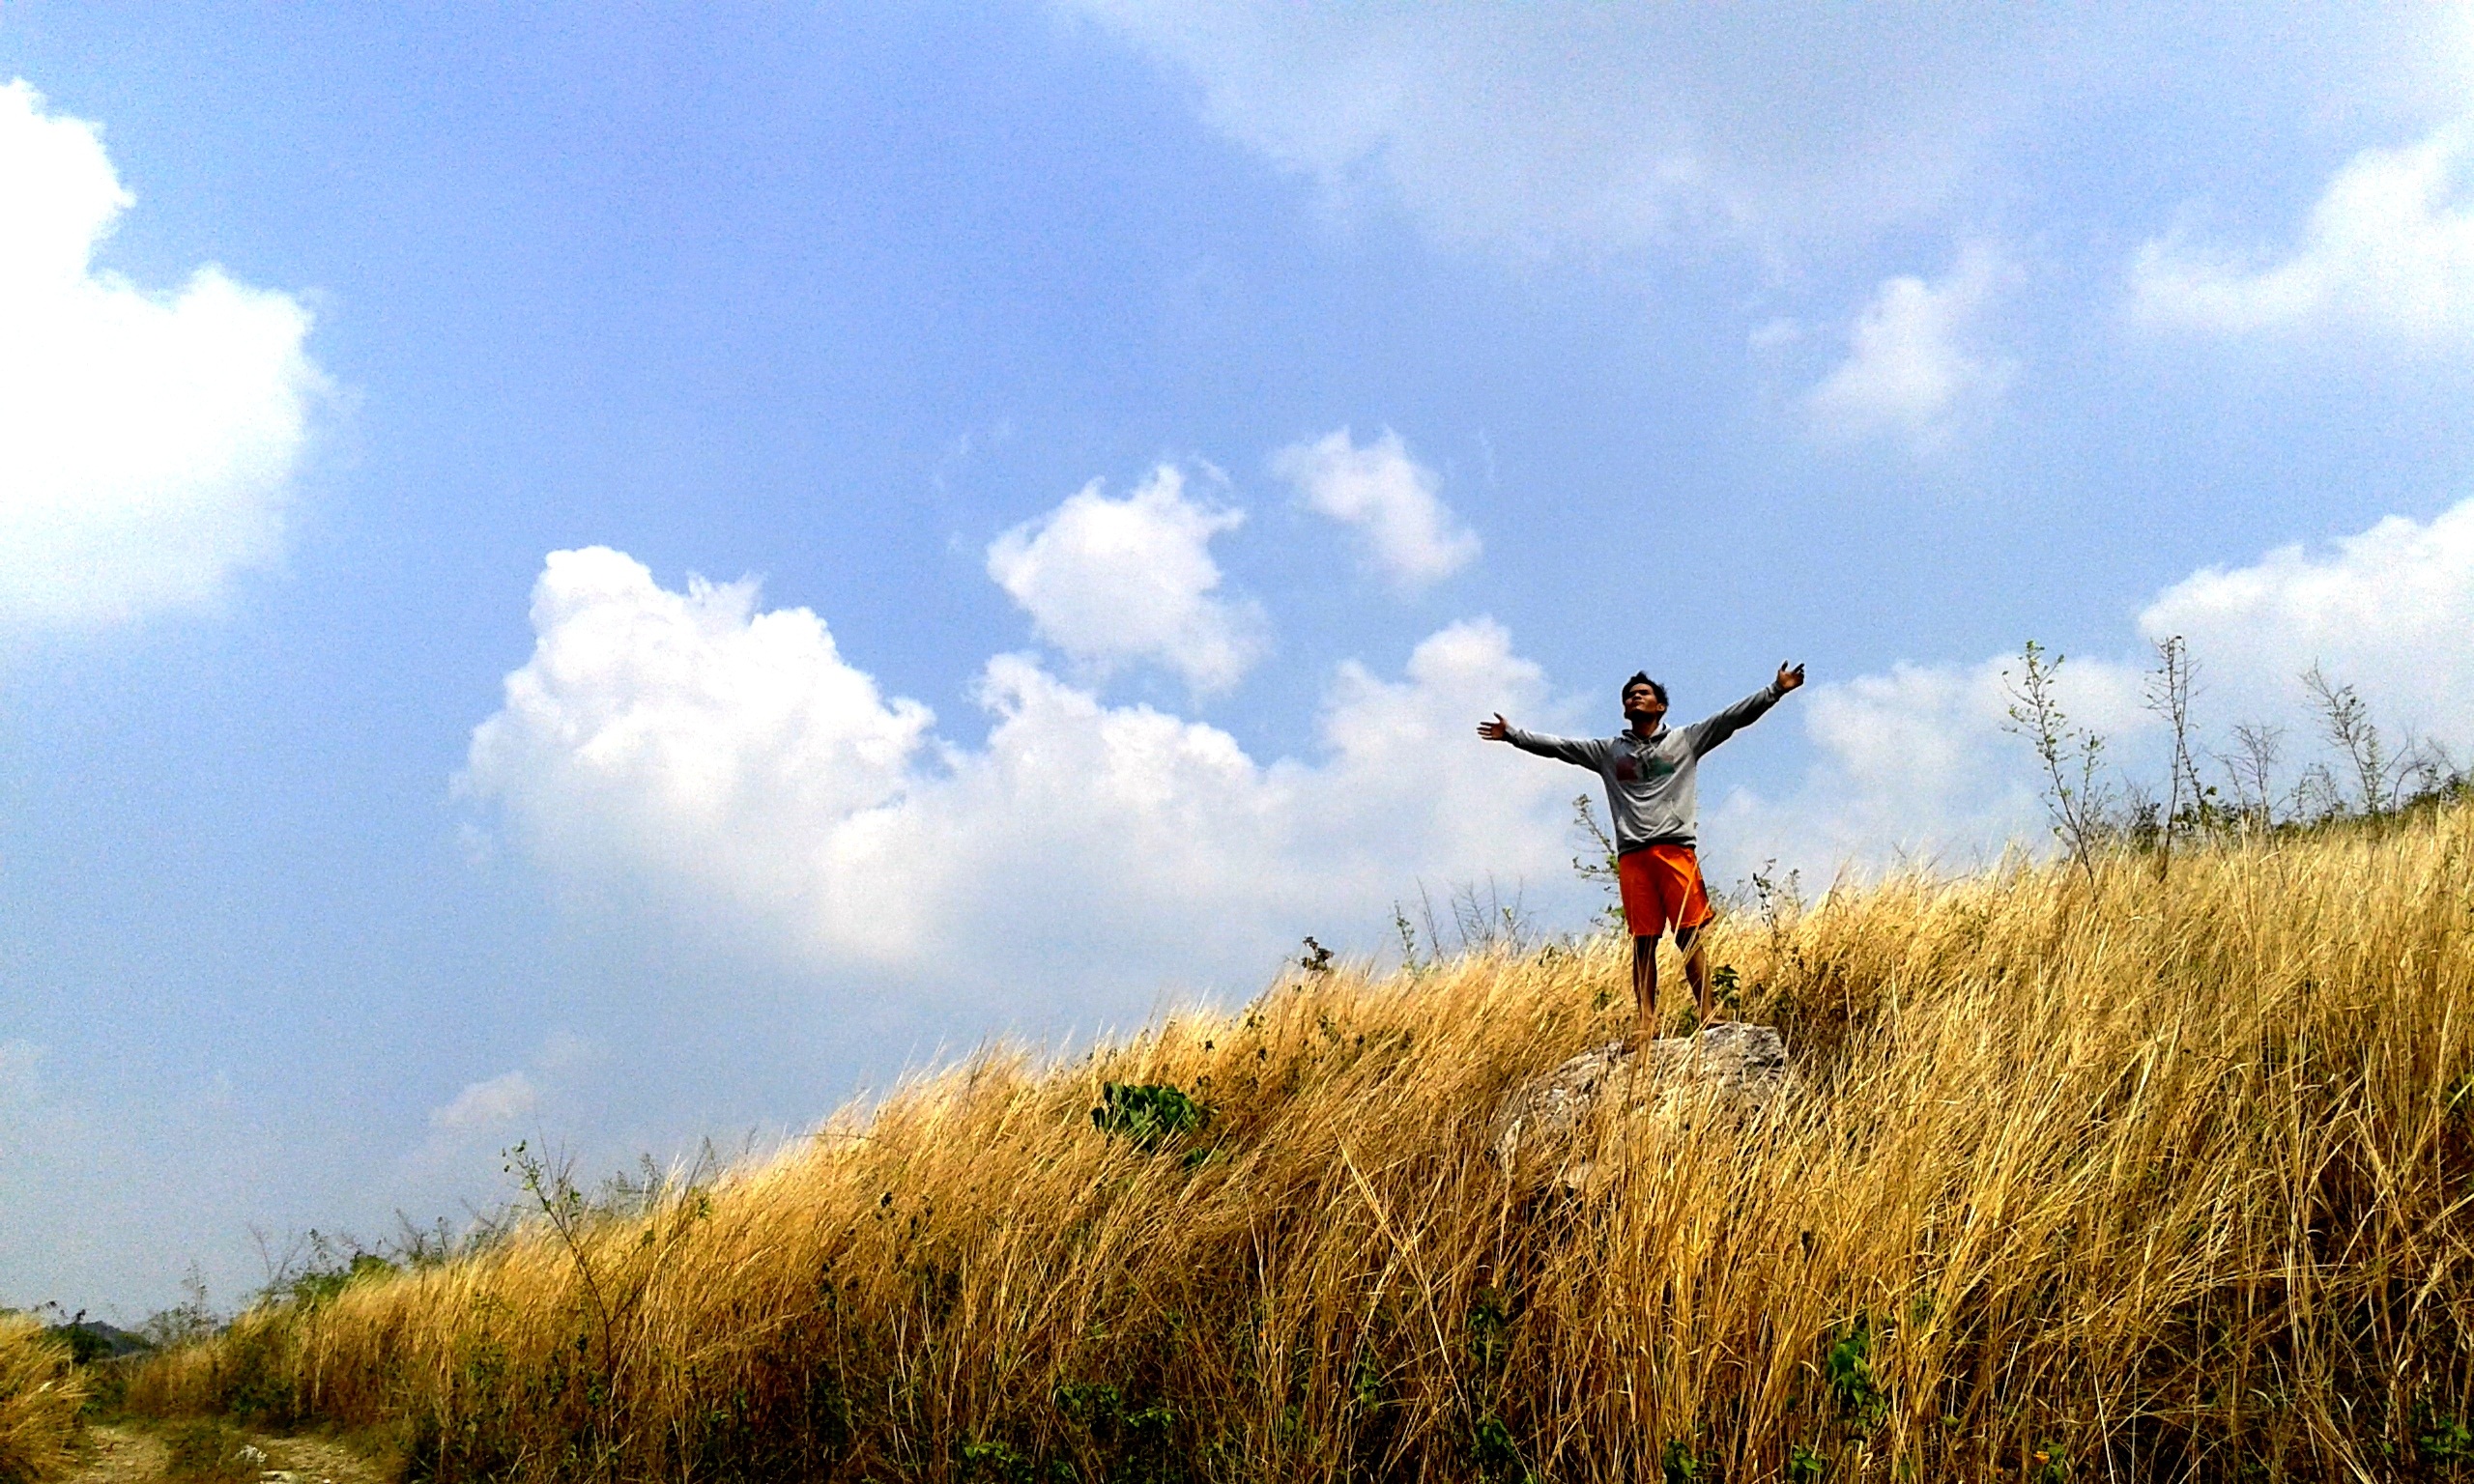
nature, grass, mountain, cloud, sky, meadow, prairie, hill, adventure, view, wind, male, free, sports, grassland, habitat, the sky, the tares, the sky is blue, grass family